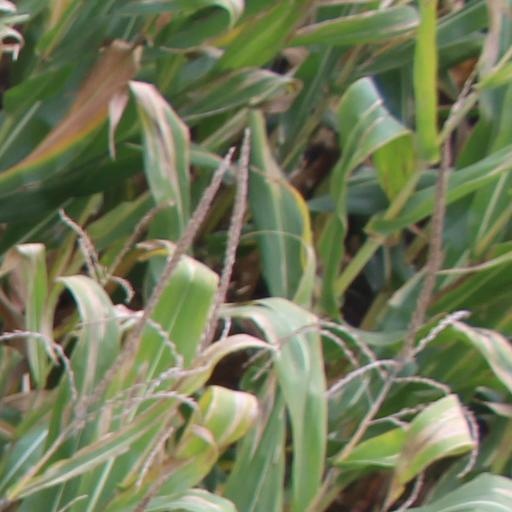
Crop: maize; corn